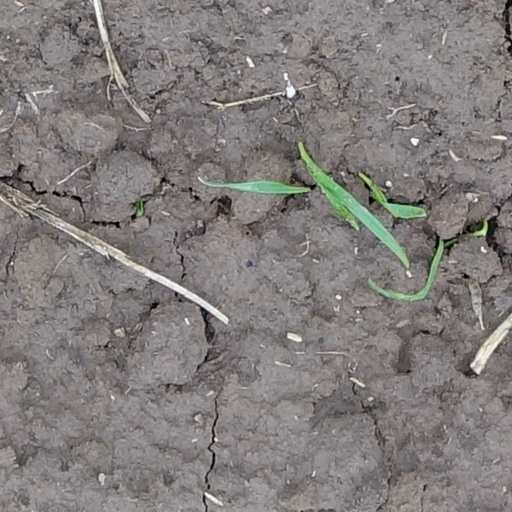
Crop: wheat